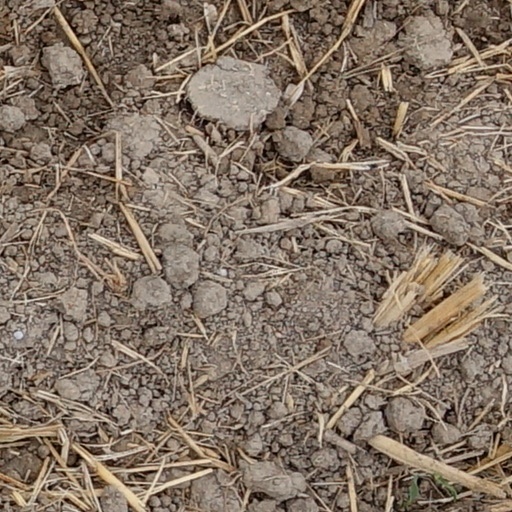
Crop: wheat